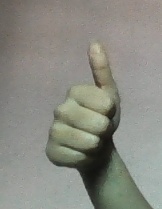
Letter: aleff